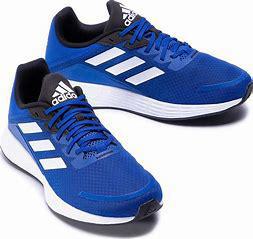
Brand: Adidas
Model: Duramo SL